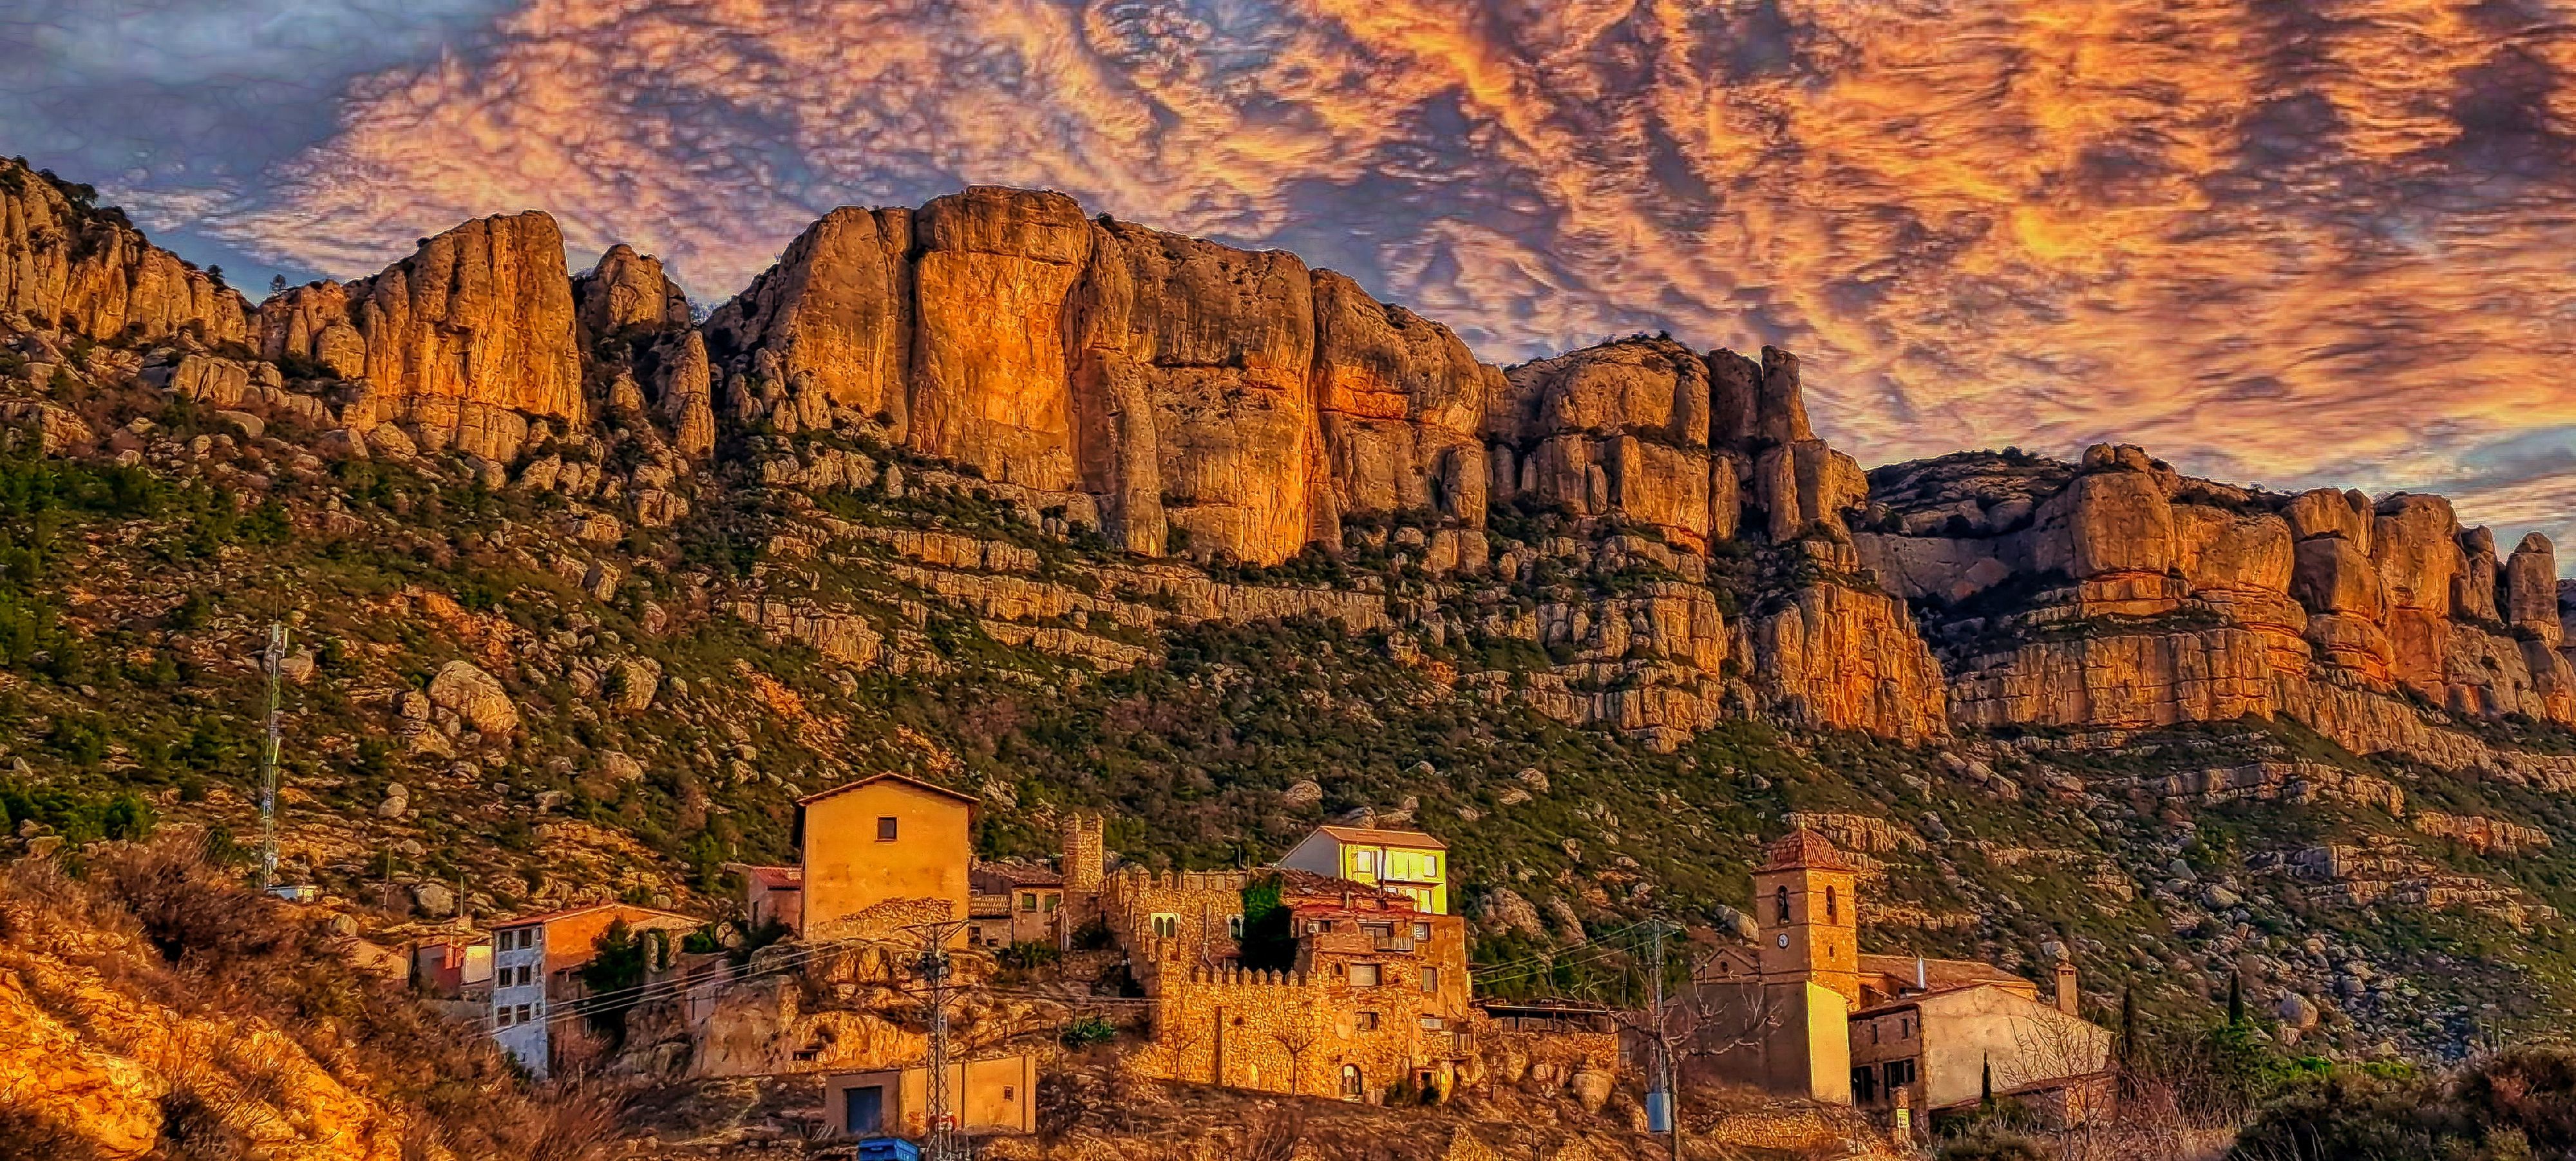
natural, cloud, sky, mountain, ecoregion, plant, natural landscape, sunlight, vegetation, building, mountainous landforms, landscape, terrain, formation, city, bedrock, rural area, morning, landmark, hill, sunset, geological phenomenon, valley, mountain range, sunrise, outcrop, horizon, dusk, butte, geology, evening, plateau, rock, badlands, hill station, escarpment, wilderness, house, historic site, tourism, batholith, town, wadi, tree, fault, village, shrubland, cliff, vacation, night, klippe, ancient history, arch, history, mountain village, ruins, autumn, road